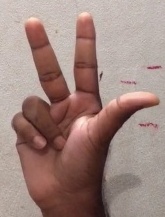
ASL sign: 3